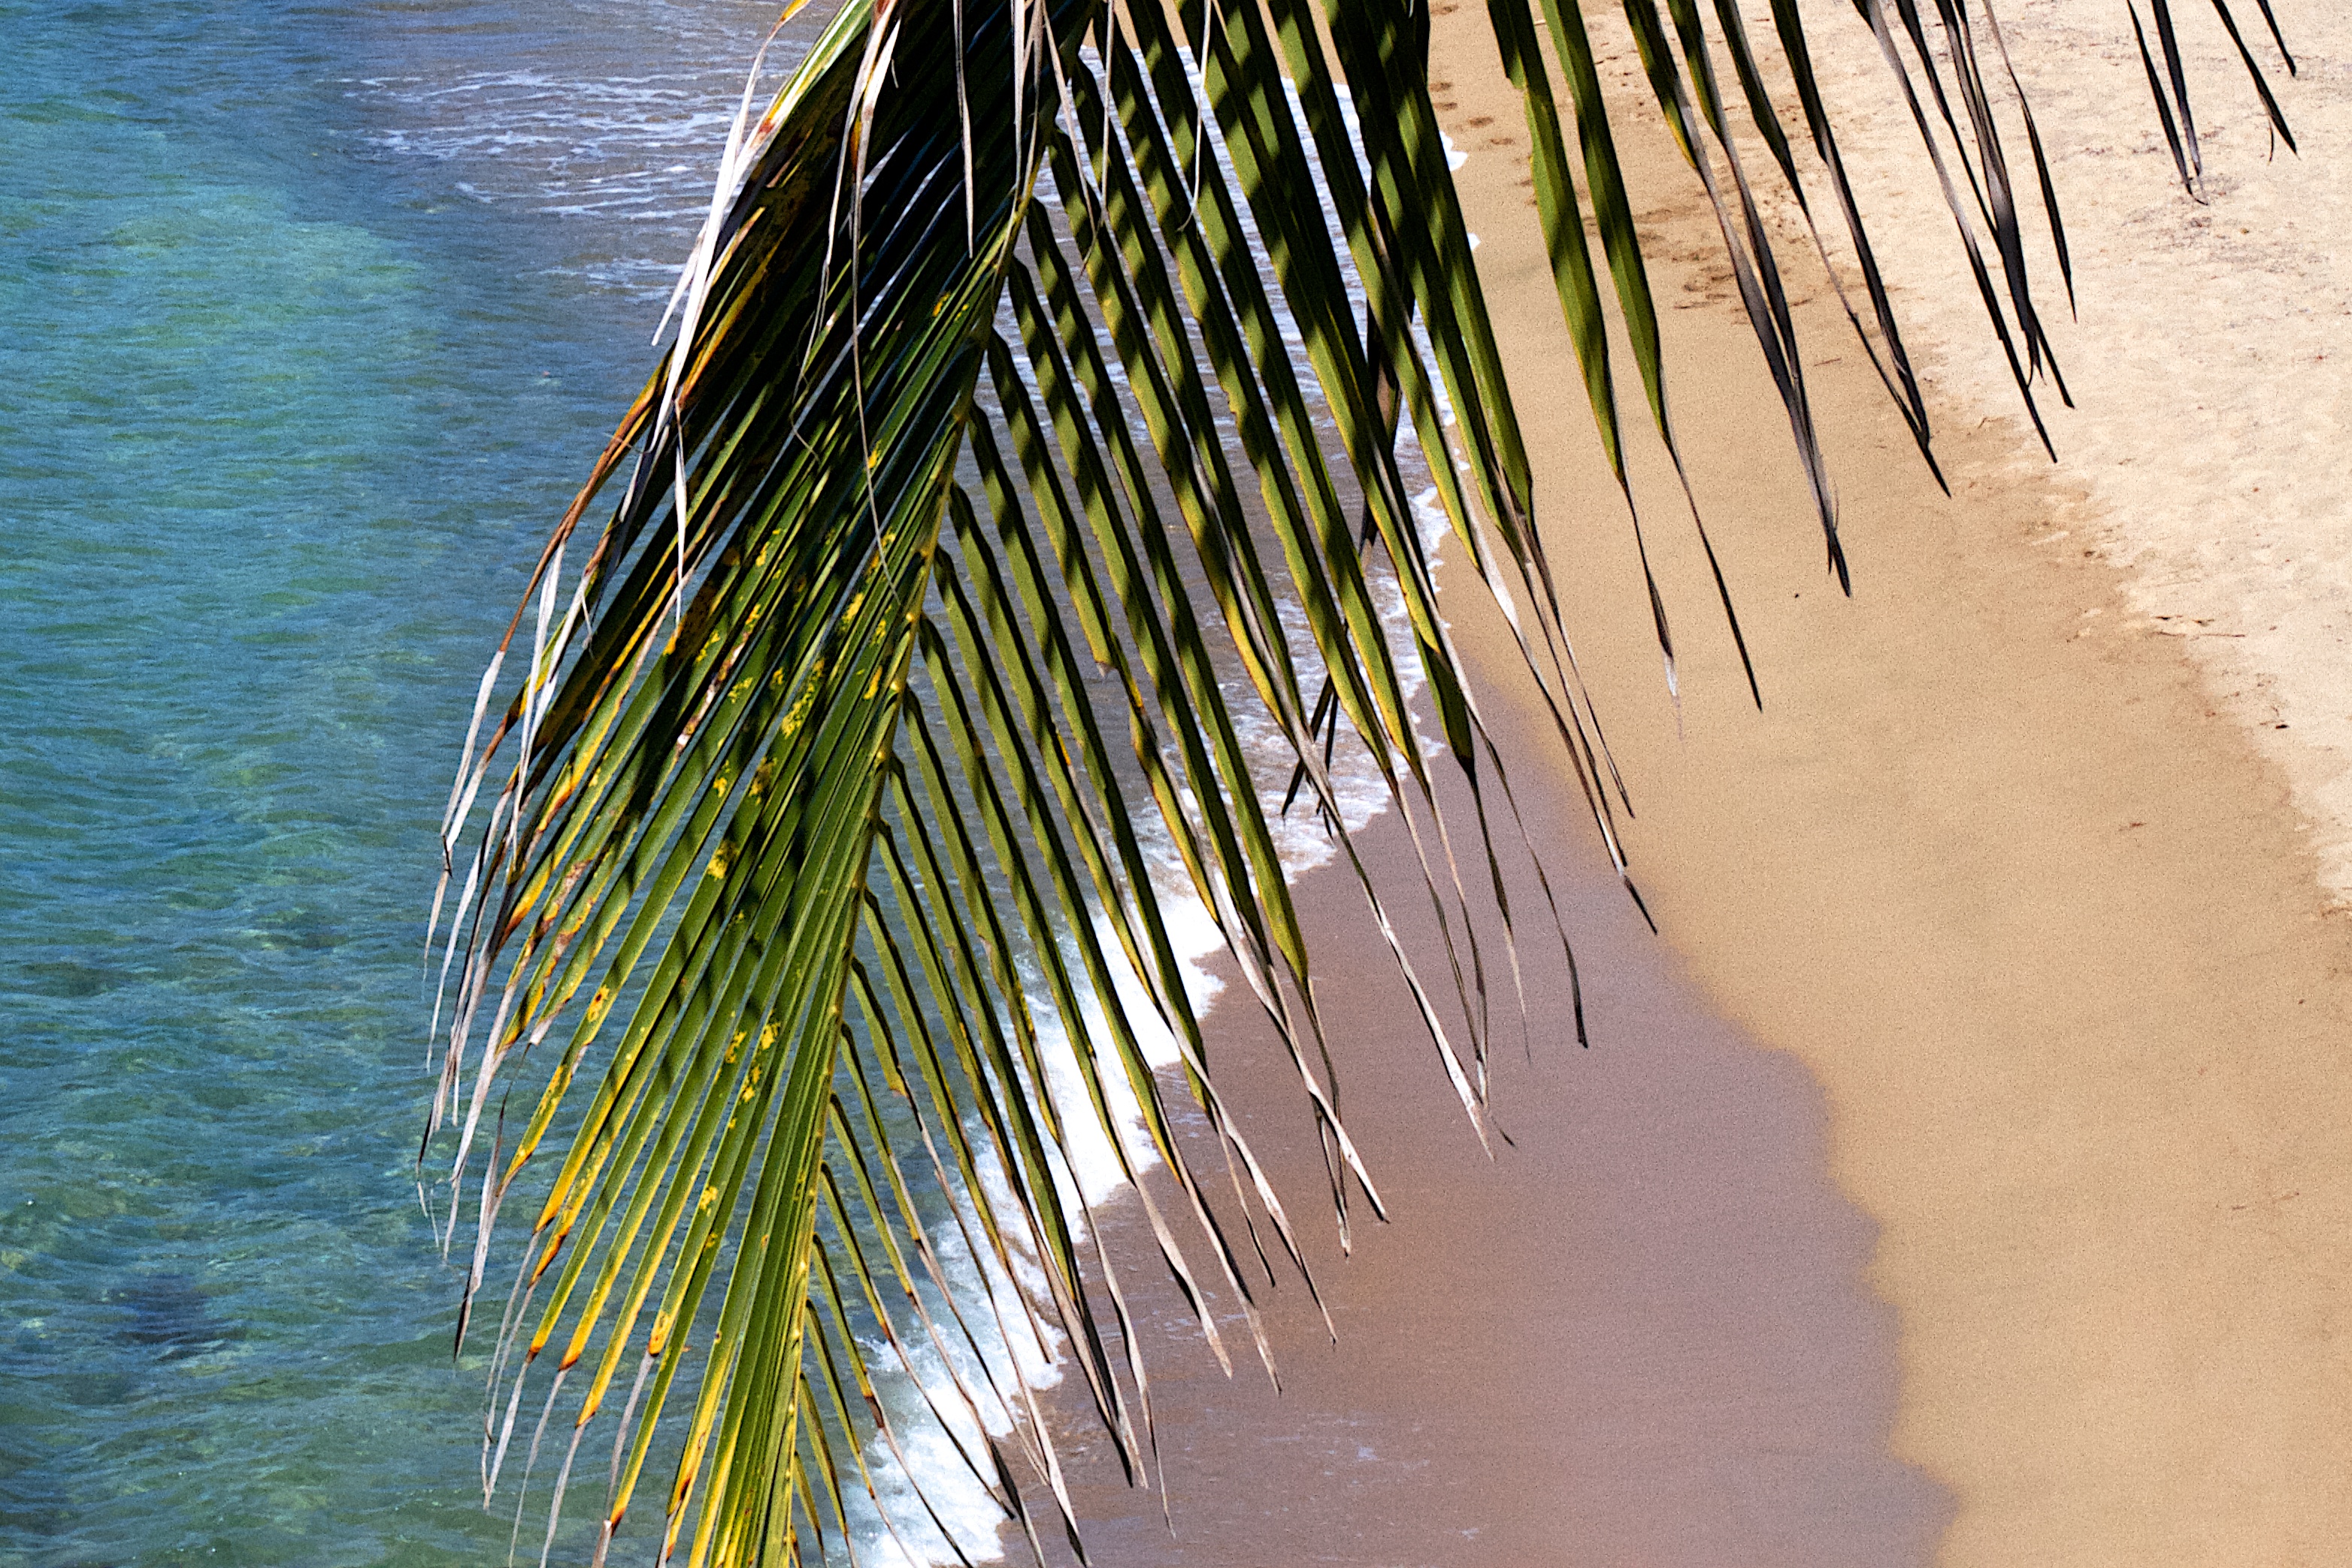
beach, sea, water, sand, sunlight, wave, reflection, material, 2015365, arecales